Ginebis crumpii

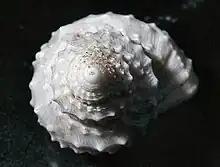
Dorsal view of a shell of "Ginebis crumpii"

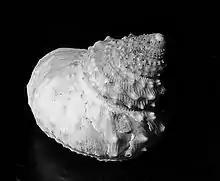
Basal view of a shell of "Ginebis crumpii"

Ginebis crumpii, common name Crump's margarite, is a species of sea snail, a marine gastropod mollusk in the family Eucyclidae.